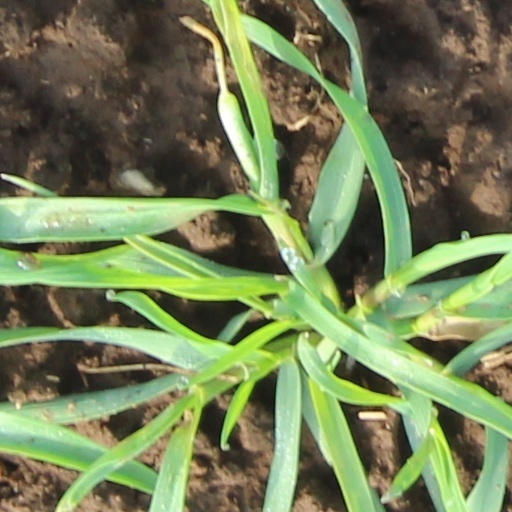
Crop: wheat